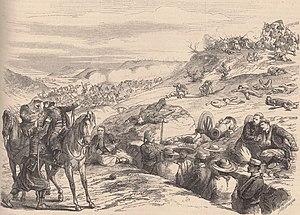
Expédition du Mexique. — Recontre de Cerro-Majama. — Mort du colonel Martin. — Le 2e zouave défait les forces réunies de Juarez, Negrete, Doblado et Patoni. (Croquis du sergent C. R., communiqués par M. Pignard.)
Le 2ᵉ régiment de zouaves est un régiment d'infanterie de l'armée de terre française.